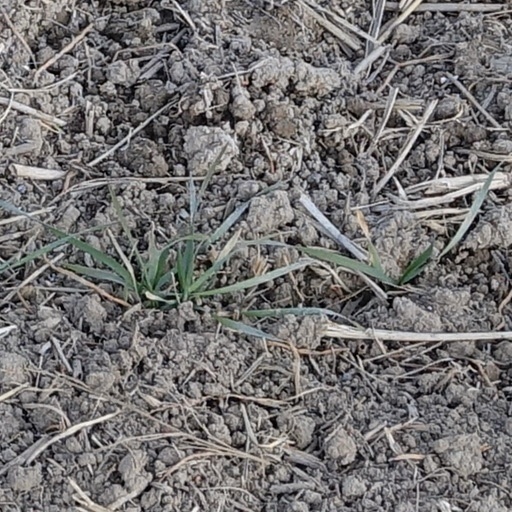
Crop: wheat